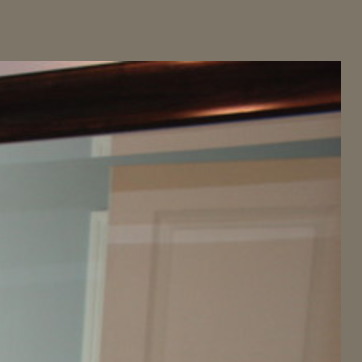
Material: mirror